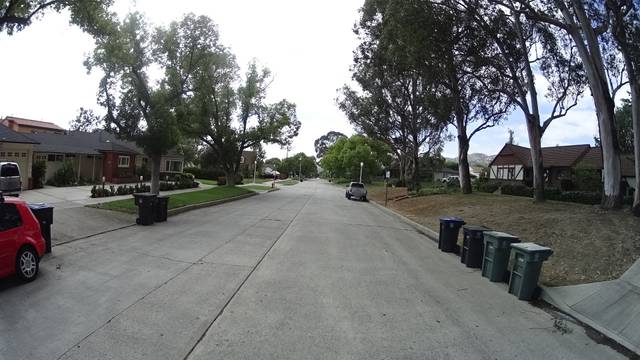
Region: Mexico
Coordinates: 34.192, -118.313